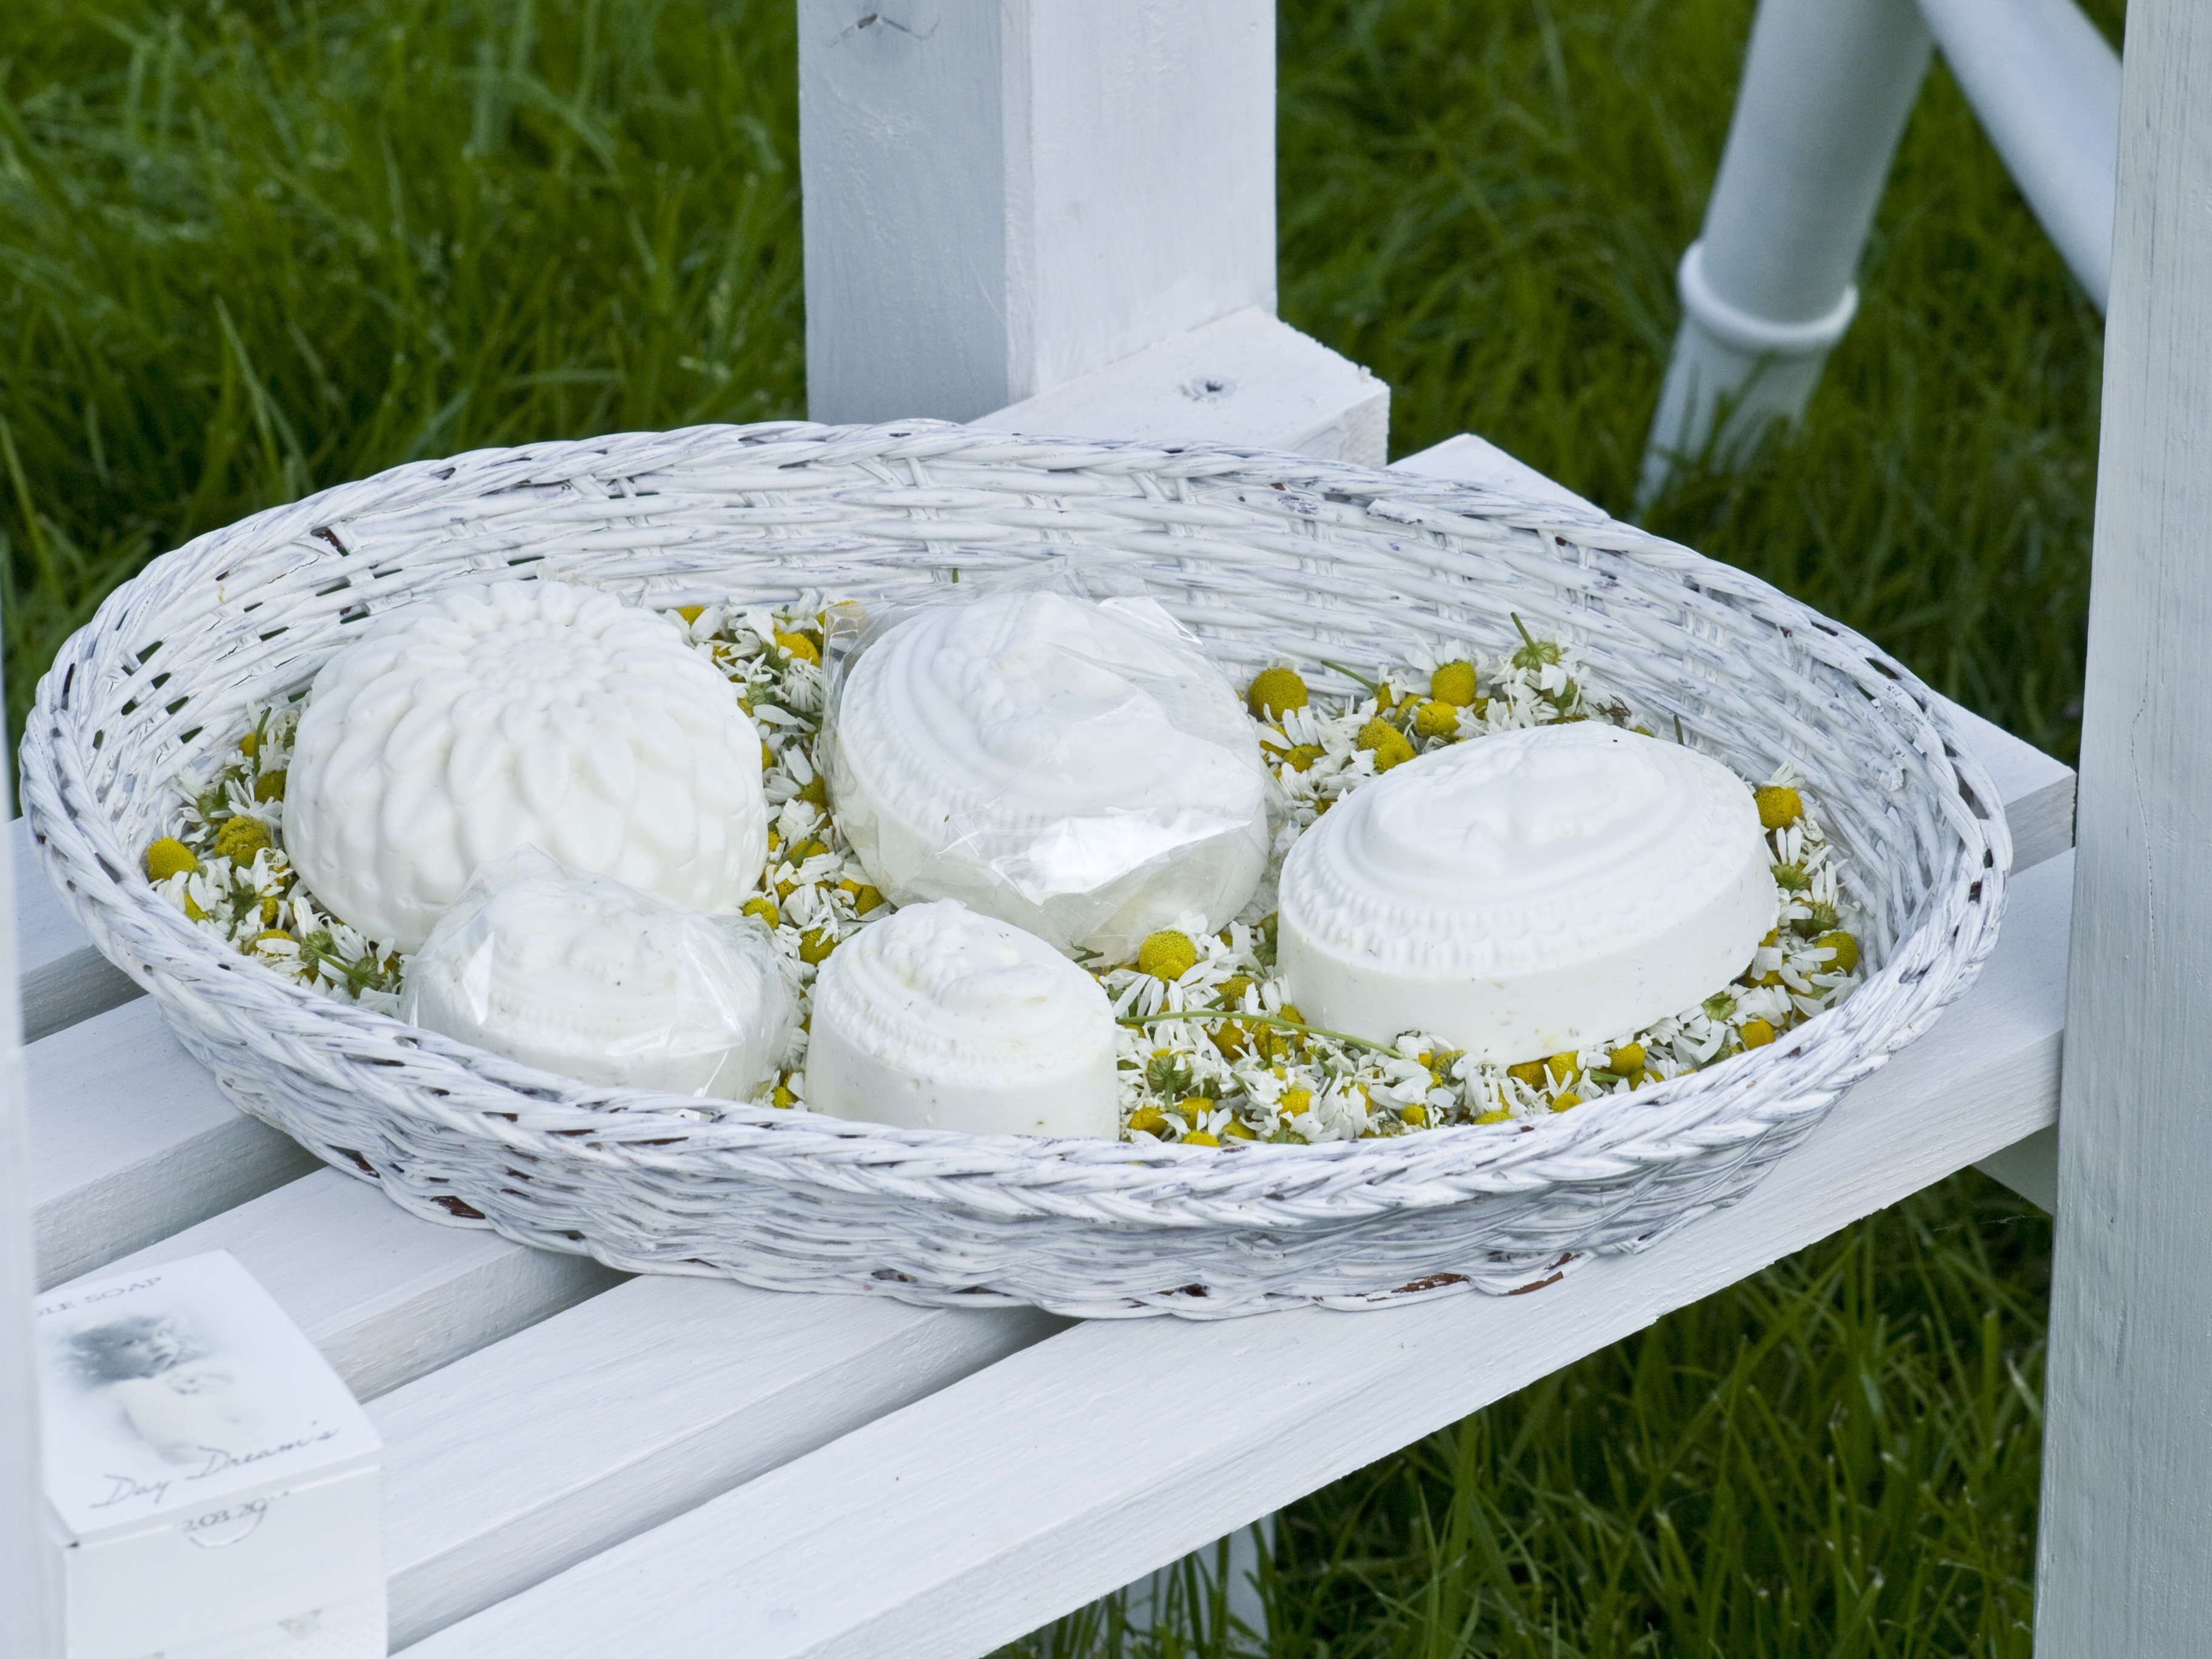
table, white, flower, meal, food, produce, care, healthy, lighting, soap, floristry, bless you, natural cosmetics